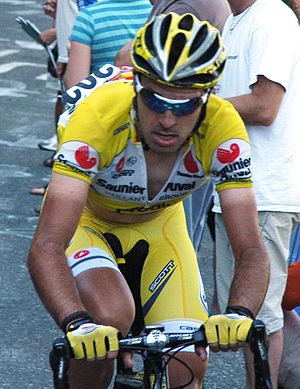
Iker Camaño
Iker Camaño Ortuzar er en spansk professionel cykelrytter som cykler for det professionelle cykelhold Fuji-Servetto.